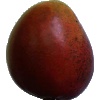
Label: red_mango